History of the British Isles

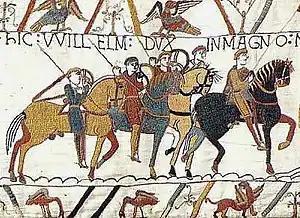
Bayeux Tapestry depicting events leading to the Norman Conquest, which defined much of the subsequent history of the British Isles

In 1066, William, Duke of Normandy claimed the English throne and invaded England. He defeated King Harold Godwinson at the Battle of Hastings. Proclaiming himself to be King William I, he strengthened his regime by appointing loyal members of the Norman elite to many positions of authority, building a system of castles across the country and ordering a census of his new kingdom, the Domesday Book. The Late Medieval period was characterized by many battles between England and France, coming to a head in the Hundred Years' War from which France emerged victorious. The English monarchs throughout the Late Medieval period belonged to the houses of Plantagenet, Lancaster, and York.